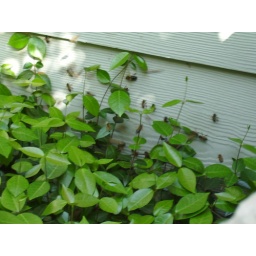
The bees were crawling under the house and building their home behind the siding at ground level.